The Holocaust in the Sudetenland

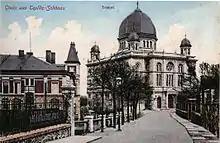
Synagogue in Teplitz-Schönau, the largest Jewish community in the Sudetenland, was destroyed during .

Before 1918, the German-majority parts of the Czech lands were part of the Austro-Hungarian Empire. In the nineteenth century, the Czech National Revival agitated for autonomy for the Czech-speaking majority. Following World War I, the border Sudetenland and its German majority were denied a border poll to determine their future. Even though most Germans would have preferred union with Germany, they became part of the new country of Czechoslovakia. The Jewish population of the Sudetenland had been decreasing due to emigration and a low birth rate. In 1930, the Jewish population of the area to be annexed by Germany in 1938 was 29,045, with 24,505 in what would be the Reichsgau Sudetenland Nazi administrative region. The largest Jewish communities were Teplitz-Schönau (3,213 Jews, 10% of the population), Karlsbad (2,115, 9%), and Reichenberg (1,392, 3.6%). Jews of the Sudetenland were small businessmen and professionals; they included wealthy industrialists such as the Petschek family. While some declared Jewish nationality, nearly all spoke German as their main language and most considered themselves Germans.